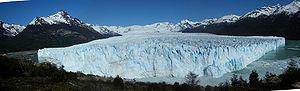
La province de Santa Cruz est une province de l'Argentine, qui se trouve en Patagonie, dans le sud du pays. Sa capitale est la ville de Río Gallegos.
Le parc national Los Glaciares est une aire protégée de 539 300 ha qui se situe dans la province de Santa Cruz, au sud-ouest de la Patagonie argentine, à la frontière chilienne. Ce parc englobe deux grands lacs d'origine glaciaire et quelques lacs plus réduits, ainsi que quelques montagnes mythiques, comme le Fitz Roy, de 3 405 m, et le Cerro Torre, de 3 102 m.